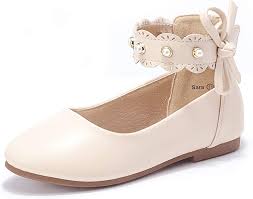
Label: Ballet Flat